John Atcheler

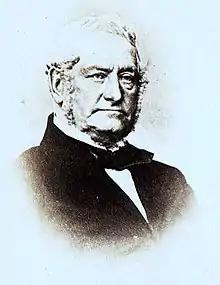
Photograph of John Atcheler

John Atcheler (1792 – 7 March 1867) was the operator of a slaughterhouse in the City of London and claimed to be "Horse Slaughterer to Her Majesty Queen Victoria". Atcheler still made a significant fortune in his line of work, no doubt due in part to his self proclaimed aforementioned title. To this day it is disputed as to whether or not John Atcheler had any form of official title as "Her Majesty's Horse Slaughterer" at all. John Atcheler was married three times and had many children between two of them. Atcheler's grave can be found in London's Highgate Cemetery.